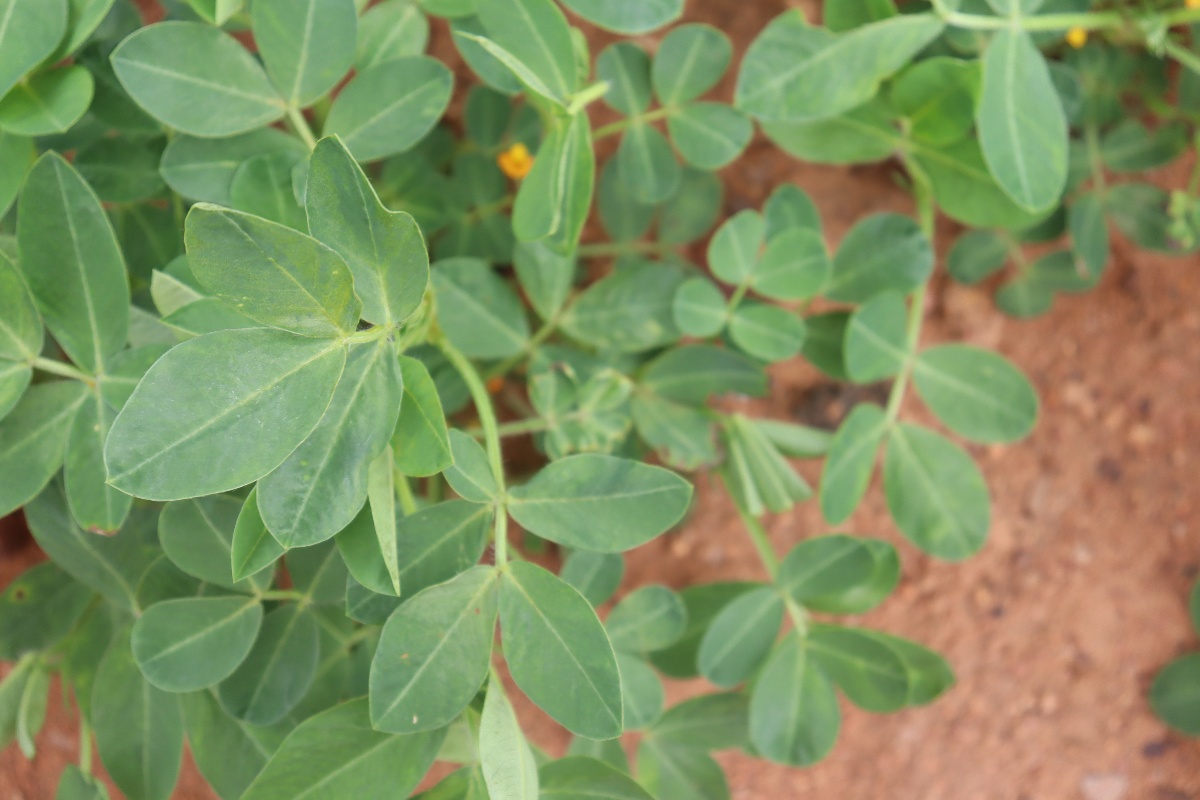
Label: healthy leaf